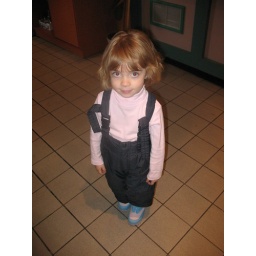
Looking cute in her skating pants